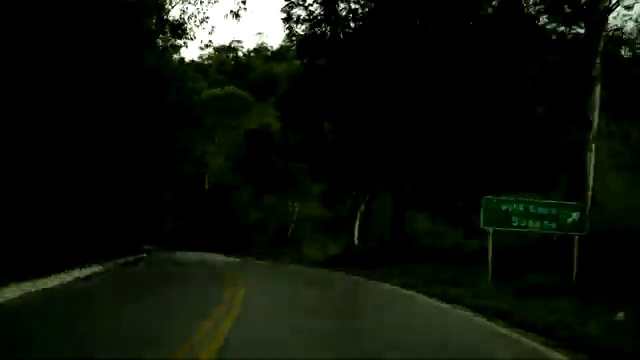
Fire: no
Smoke: no